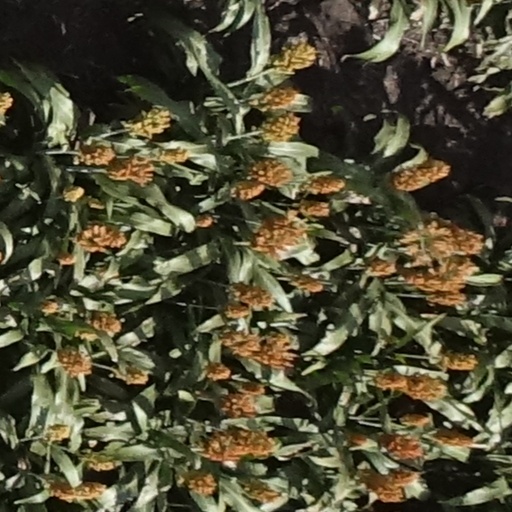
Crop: sorghum